Taihe railway station

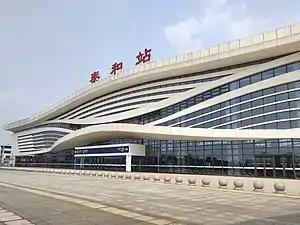

Taihe railway station is a railway station located in Taihe County, Ji'an, Jiangxi, China.